Battle of Axtorna

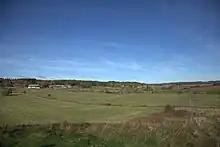
The fields where the battle took place. The photo is approximately taken from the Danish position facing north towards the Swedish position.

The Battle of Axtorna or simply Axtorna, was fought between the Kingdom of Sweden and Denmark-Norway 20 October 1565 at Axtorna, a small village in what is today Falkenberg Municipality, Halland County in south-western Sweden.